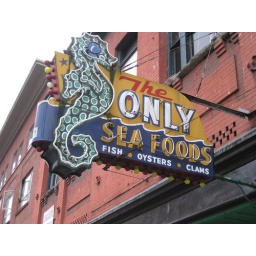
I love old signs and this one is on a building in a somewhat sketchy part of Vancouver.